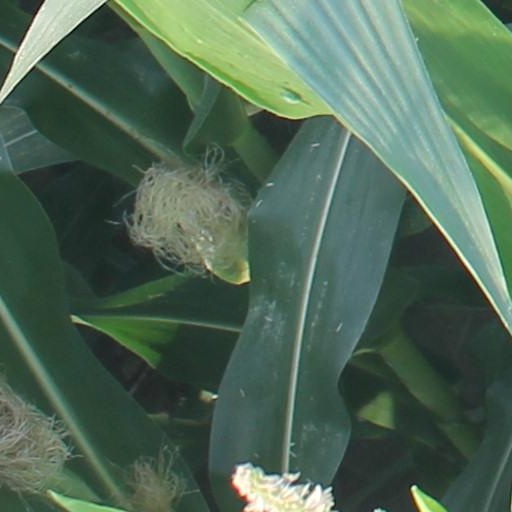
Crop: maize; corn